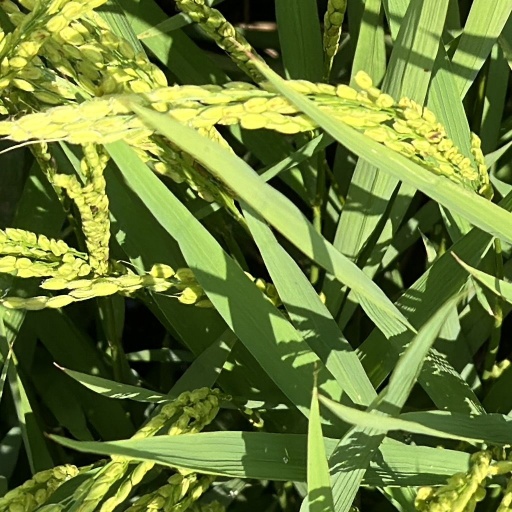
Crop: rice